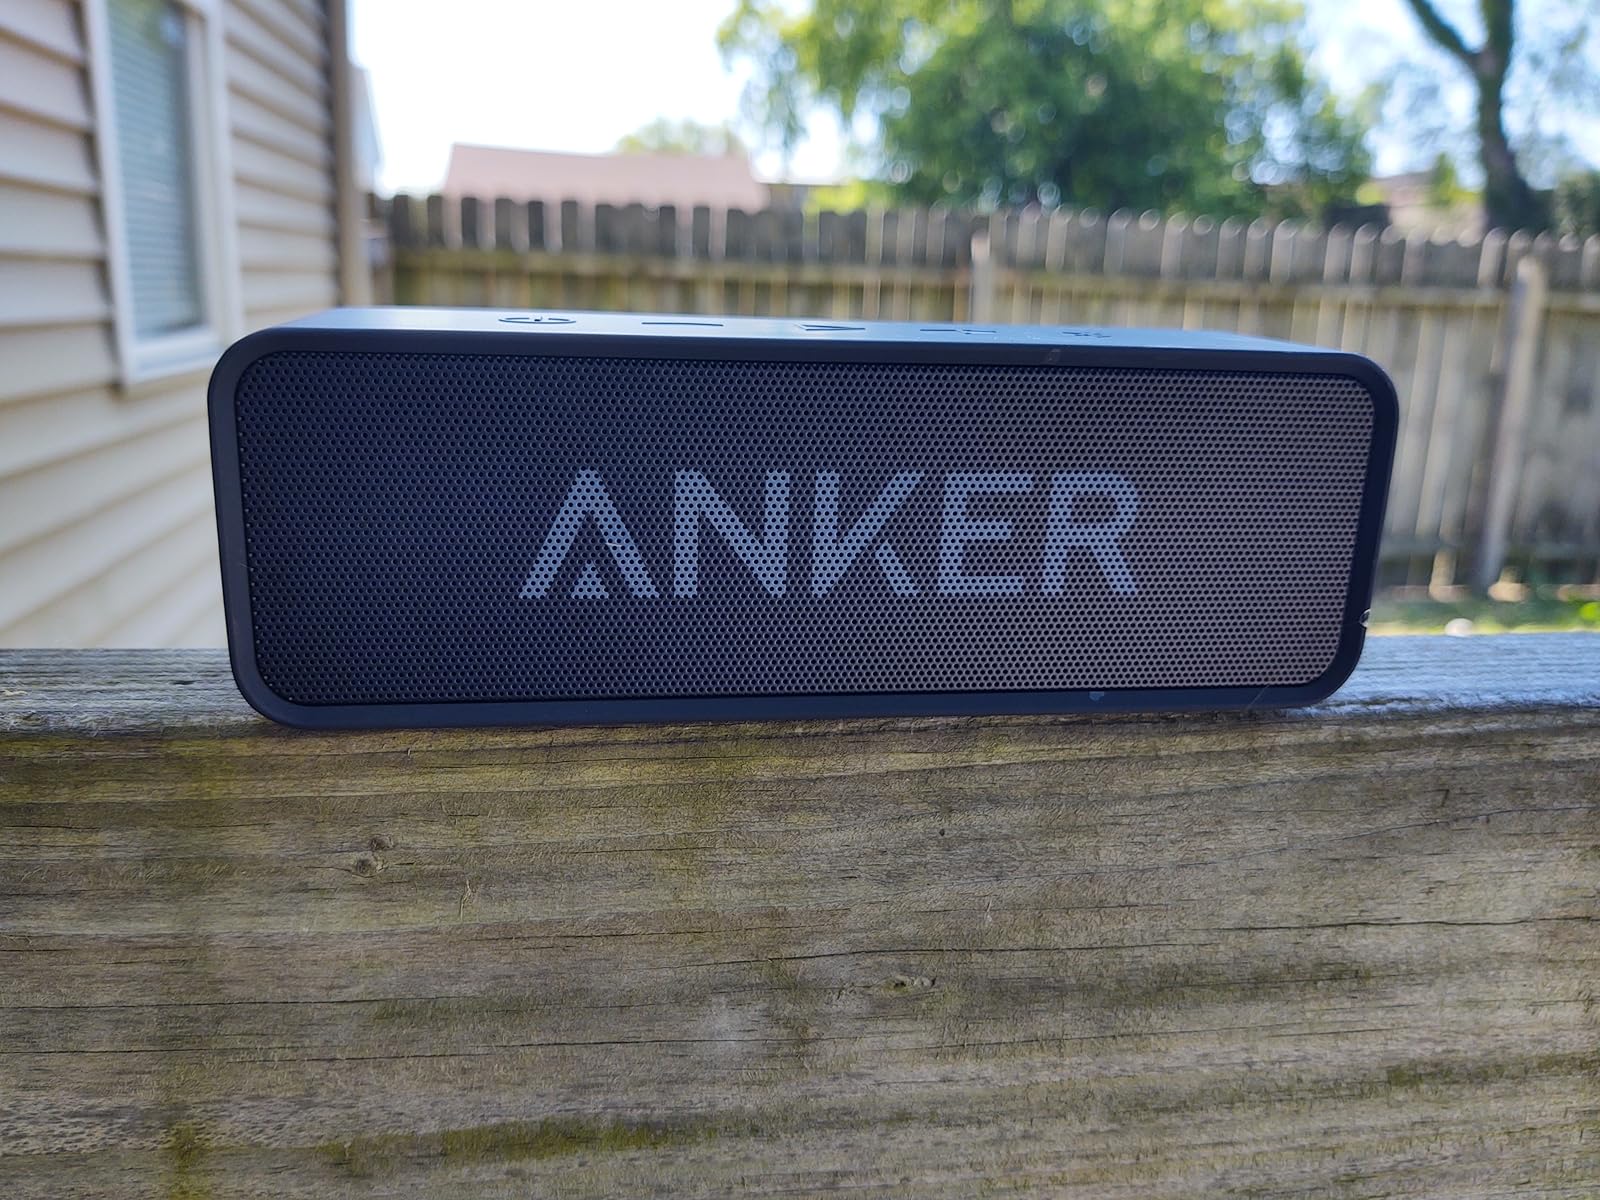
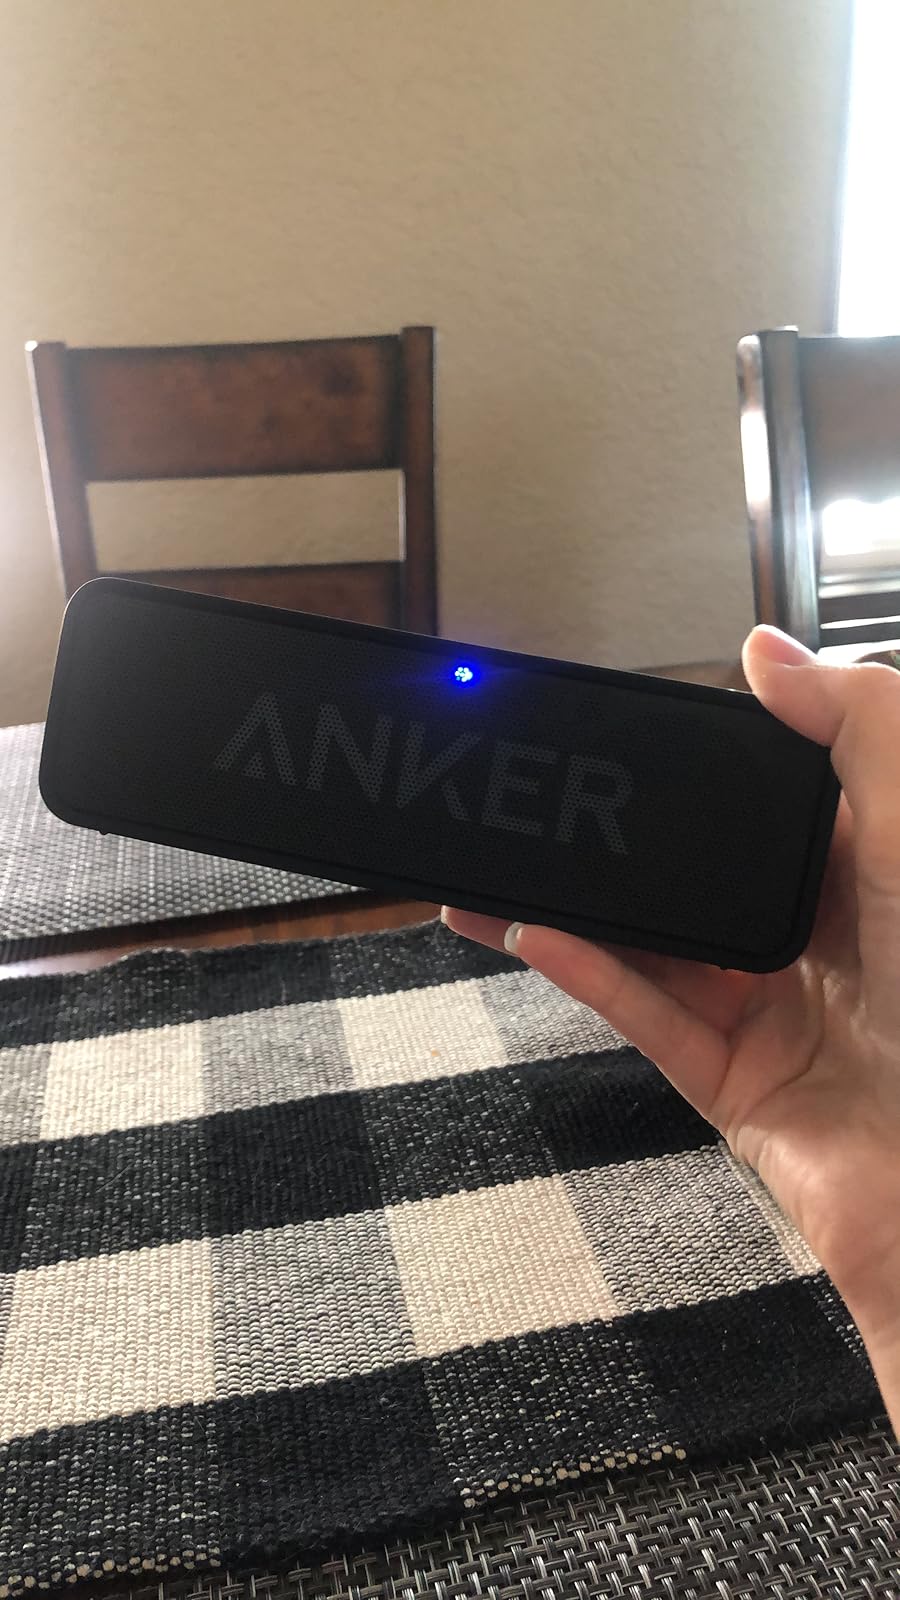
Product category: speaker
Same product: yes